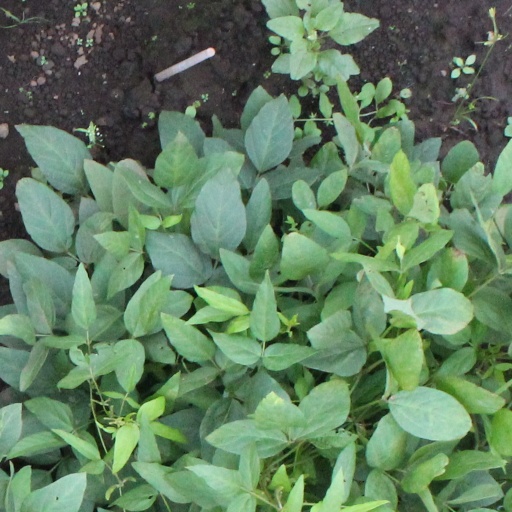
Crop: soybean